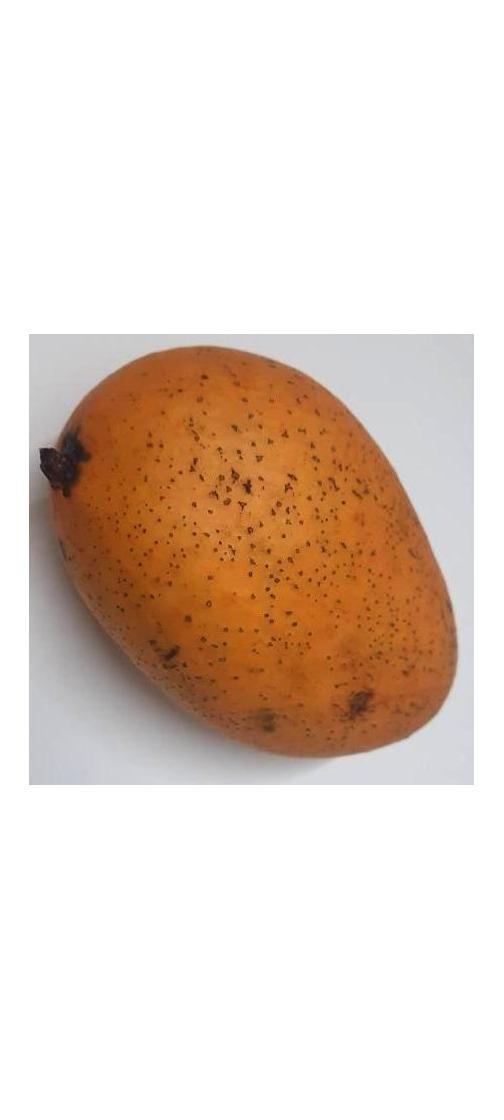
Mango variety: Ashshina Classic